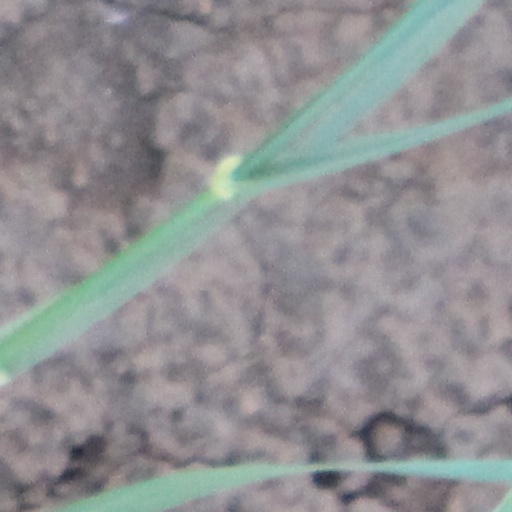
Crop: wheat